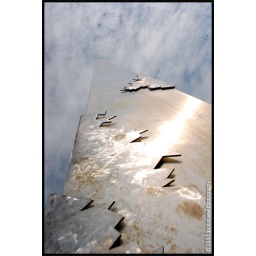
This looking up from the base of a monument on the waterfront in Jacksonville, FL